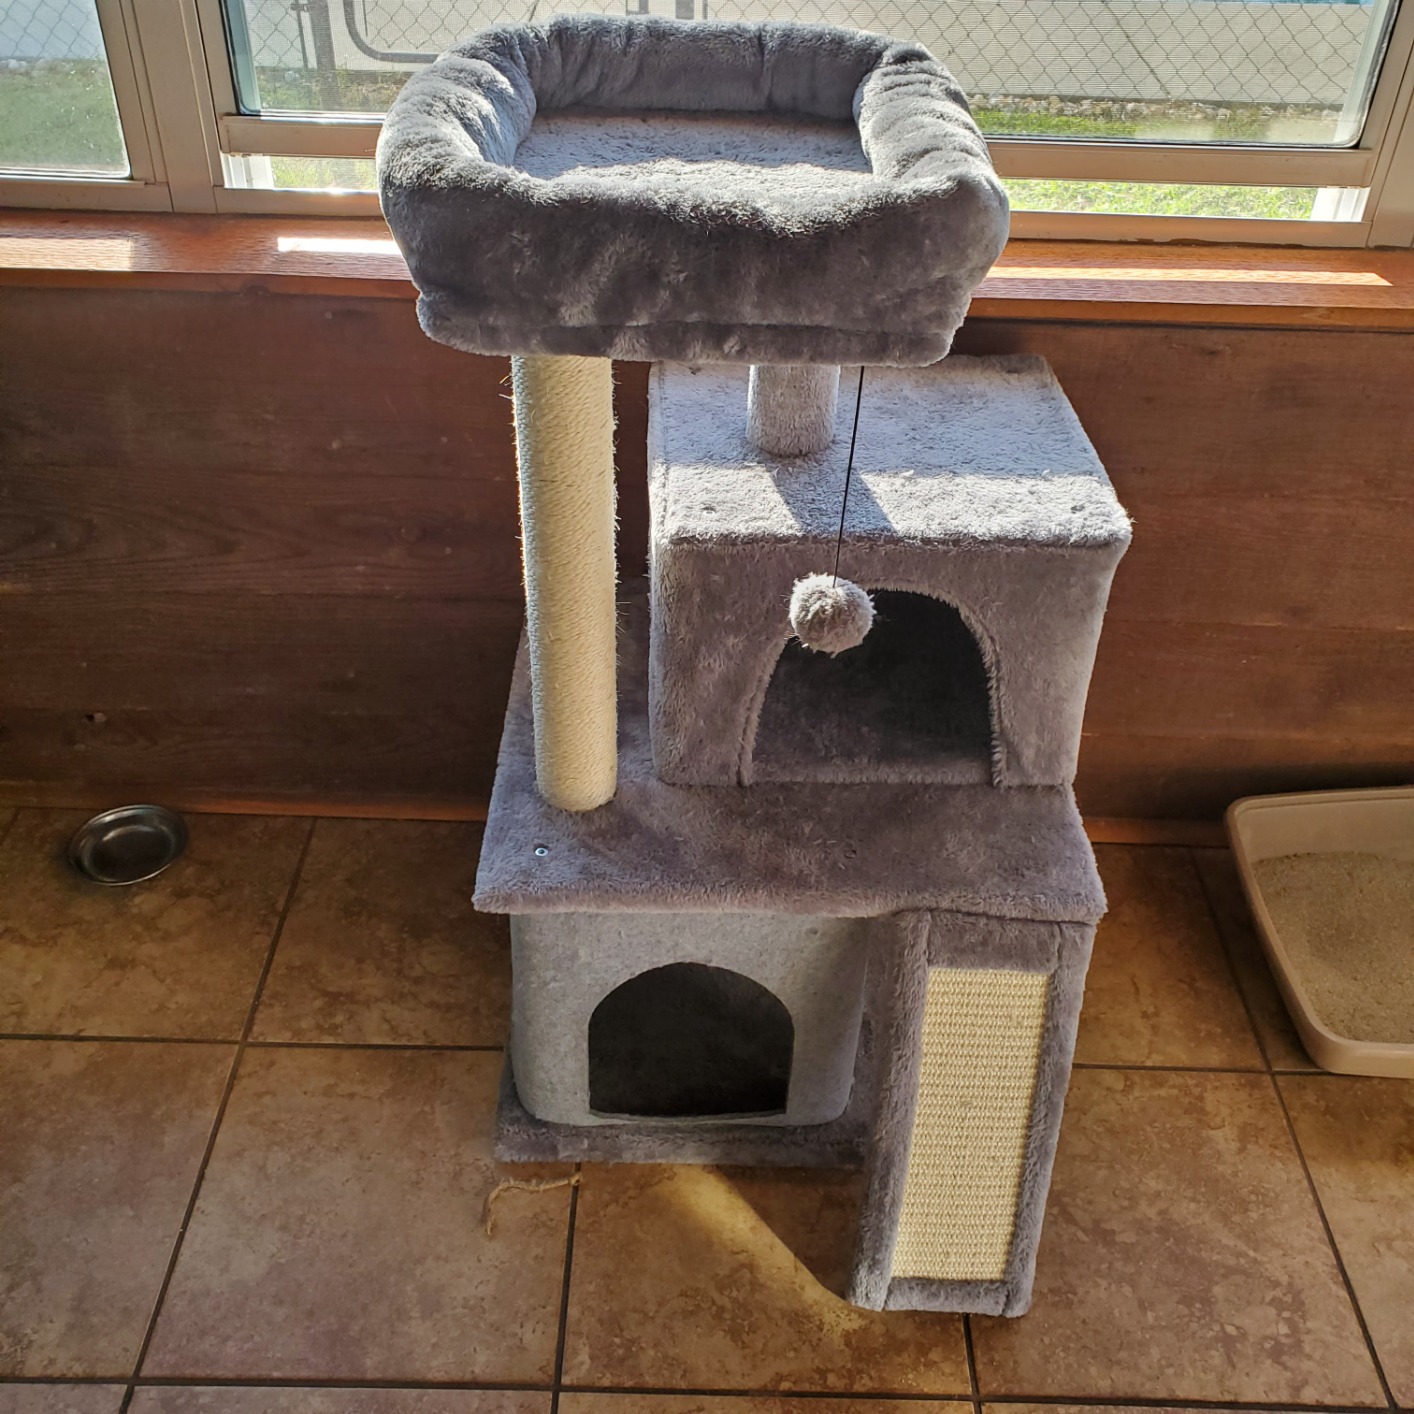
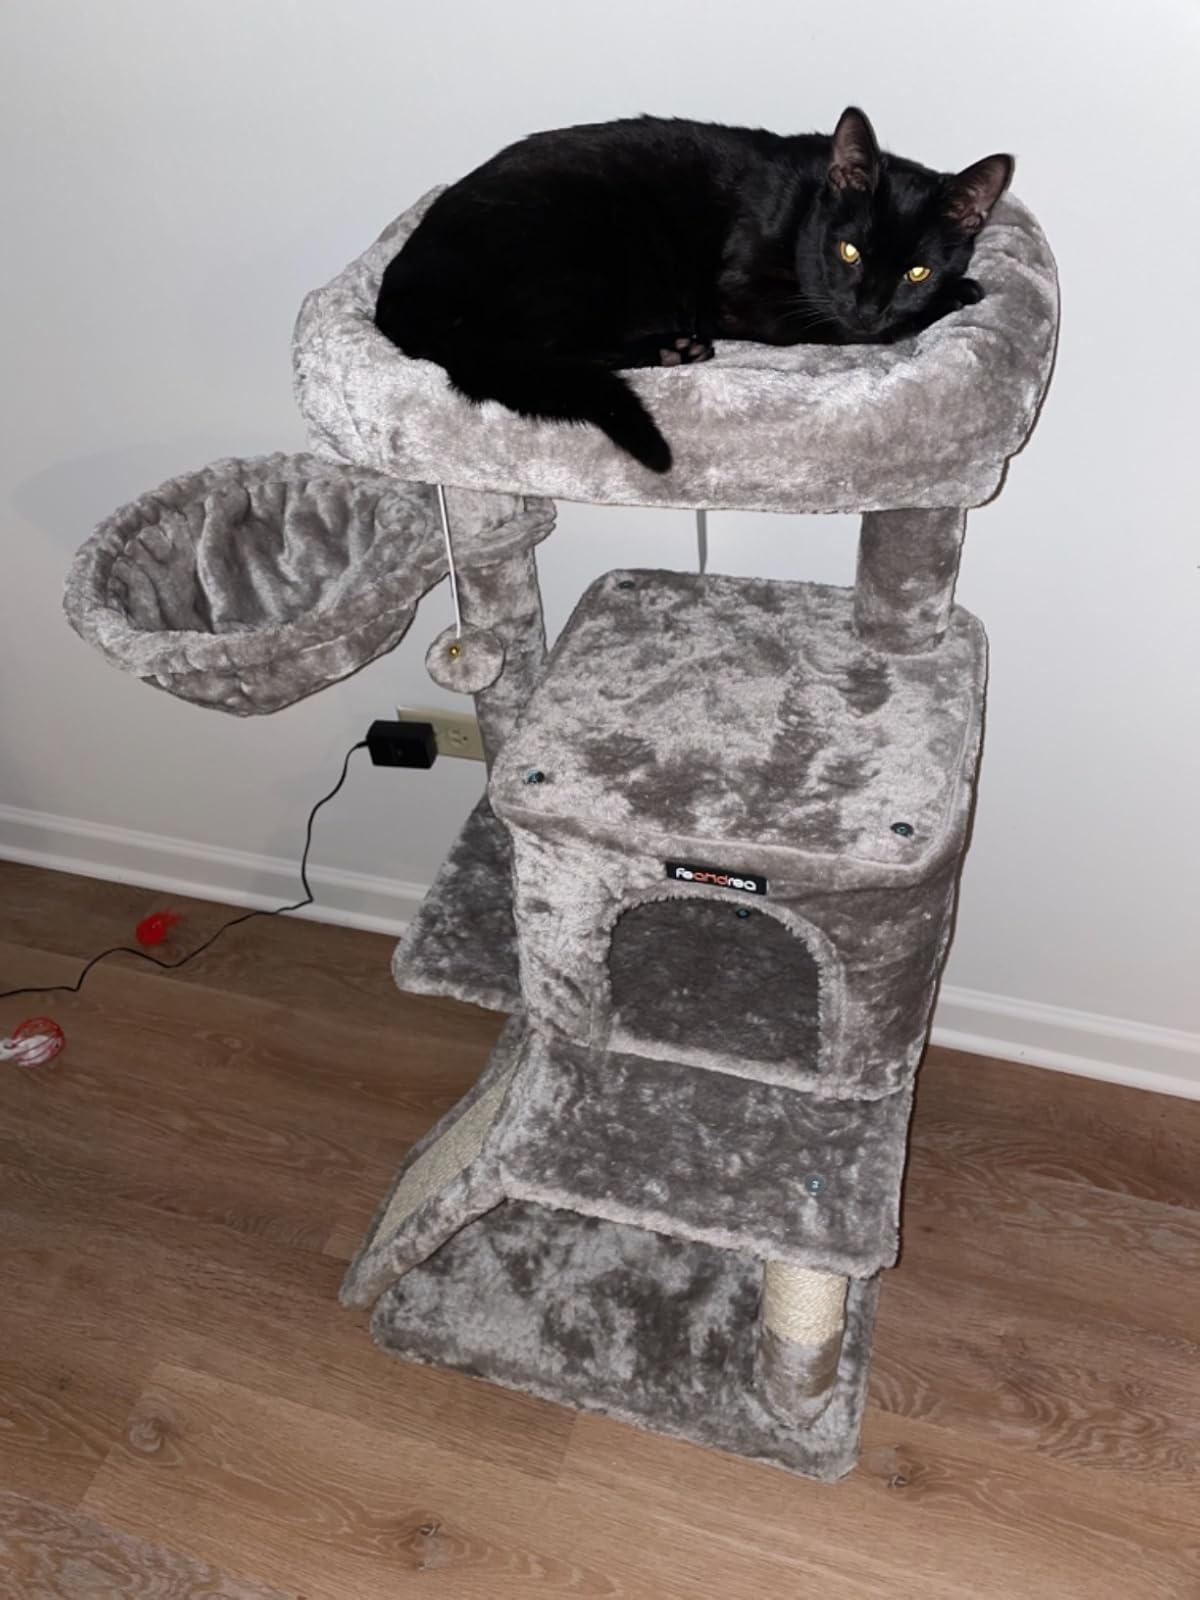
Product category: items_cat tree
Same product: no